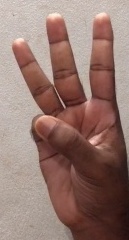
ASL sign: 6